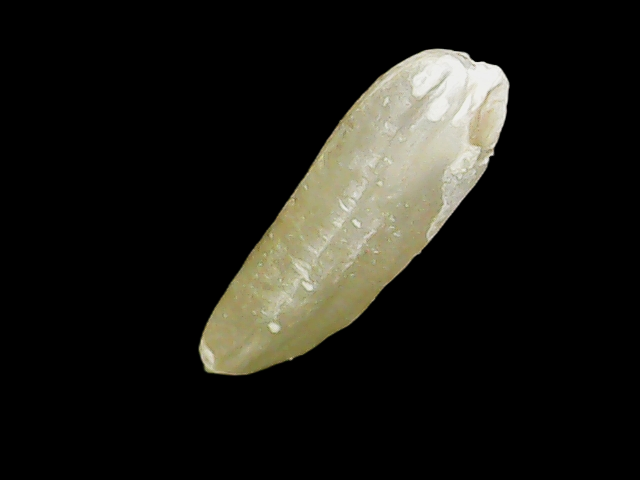
Rice variety: Binadhan16